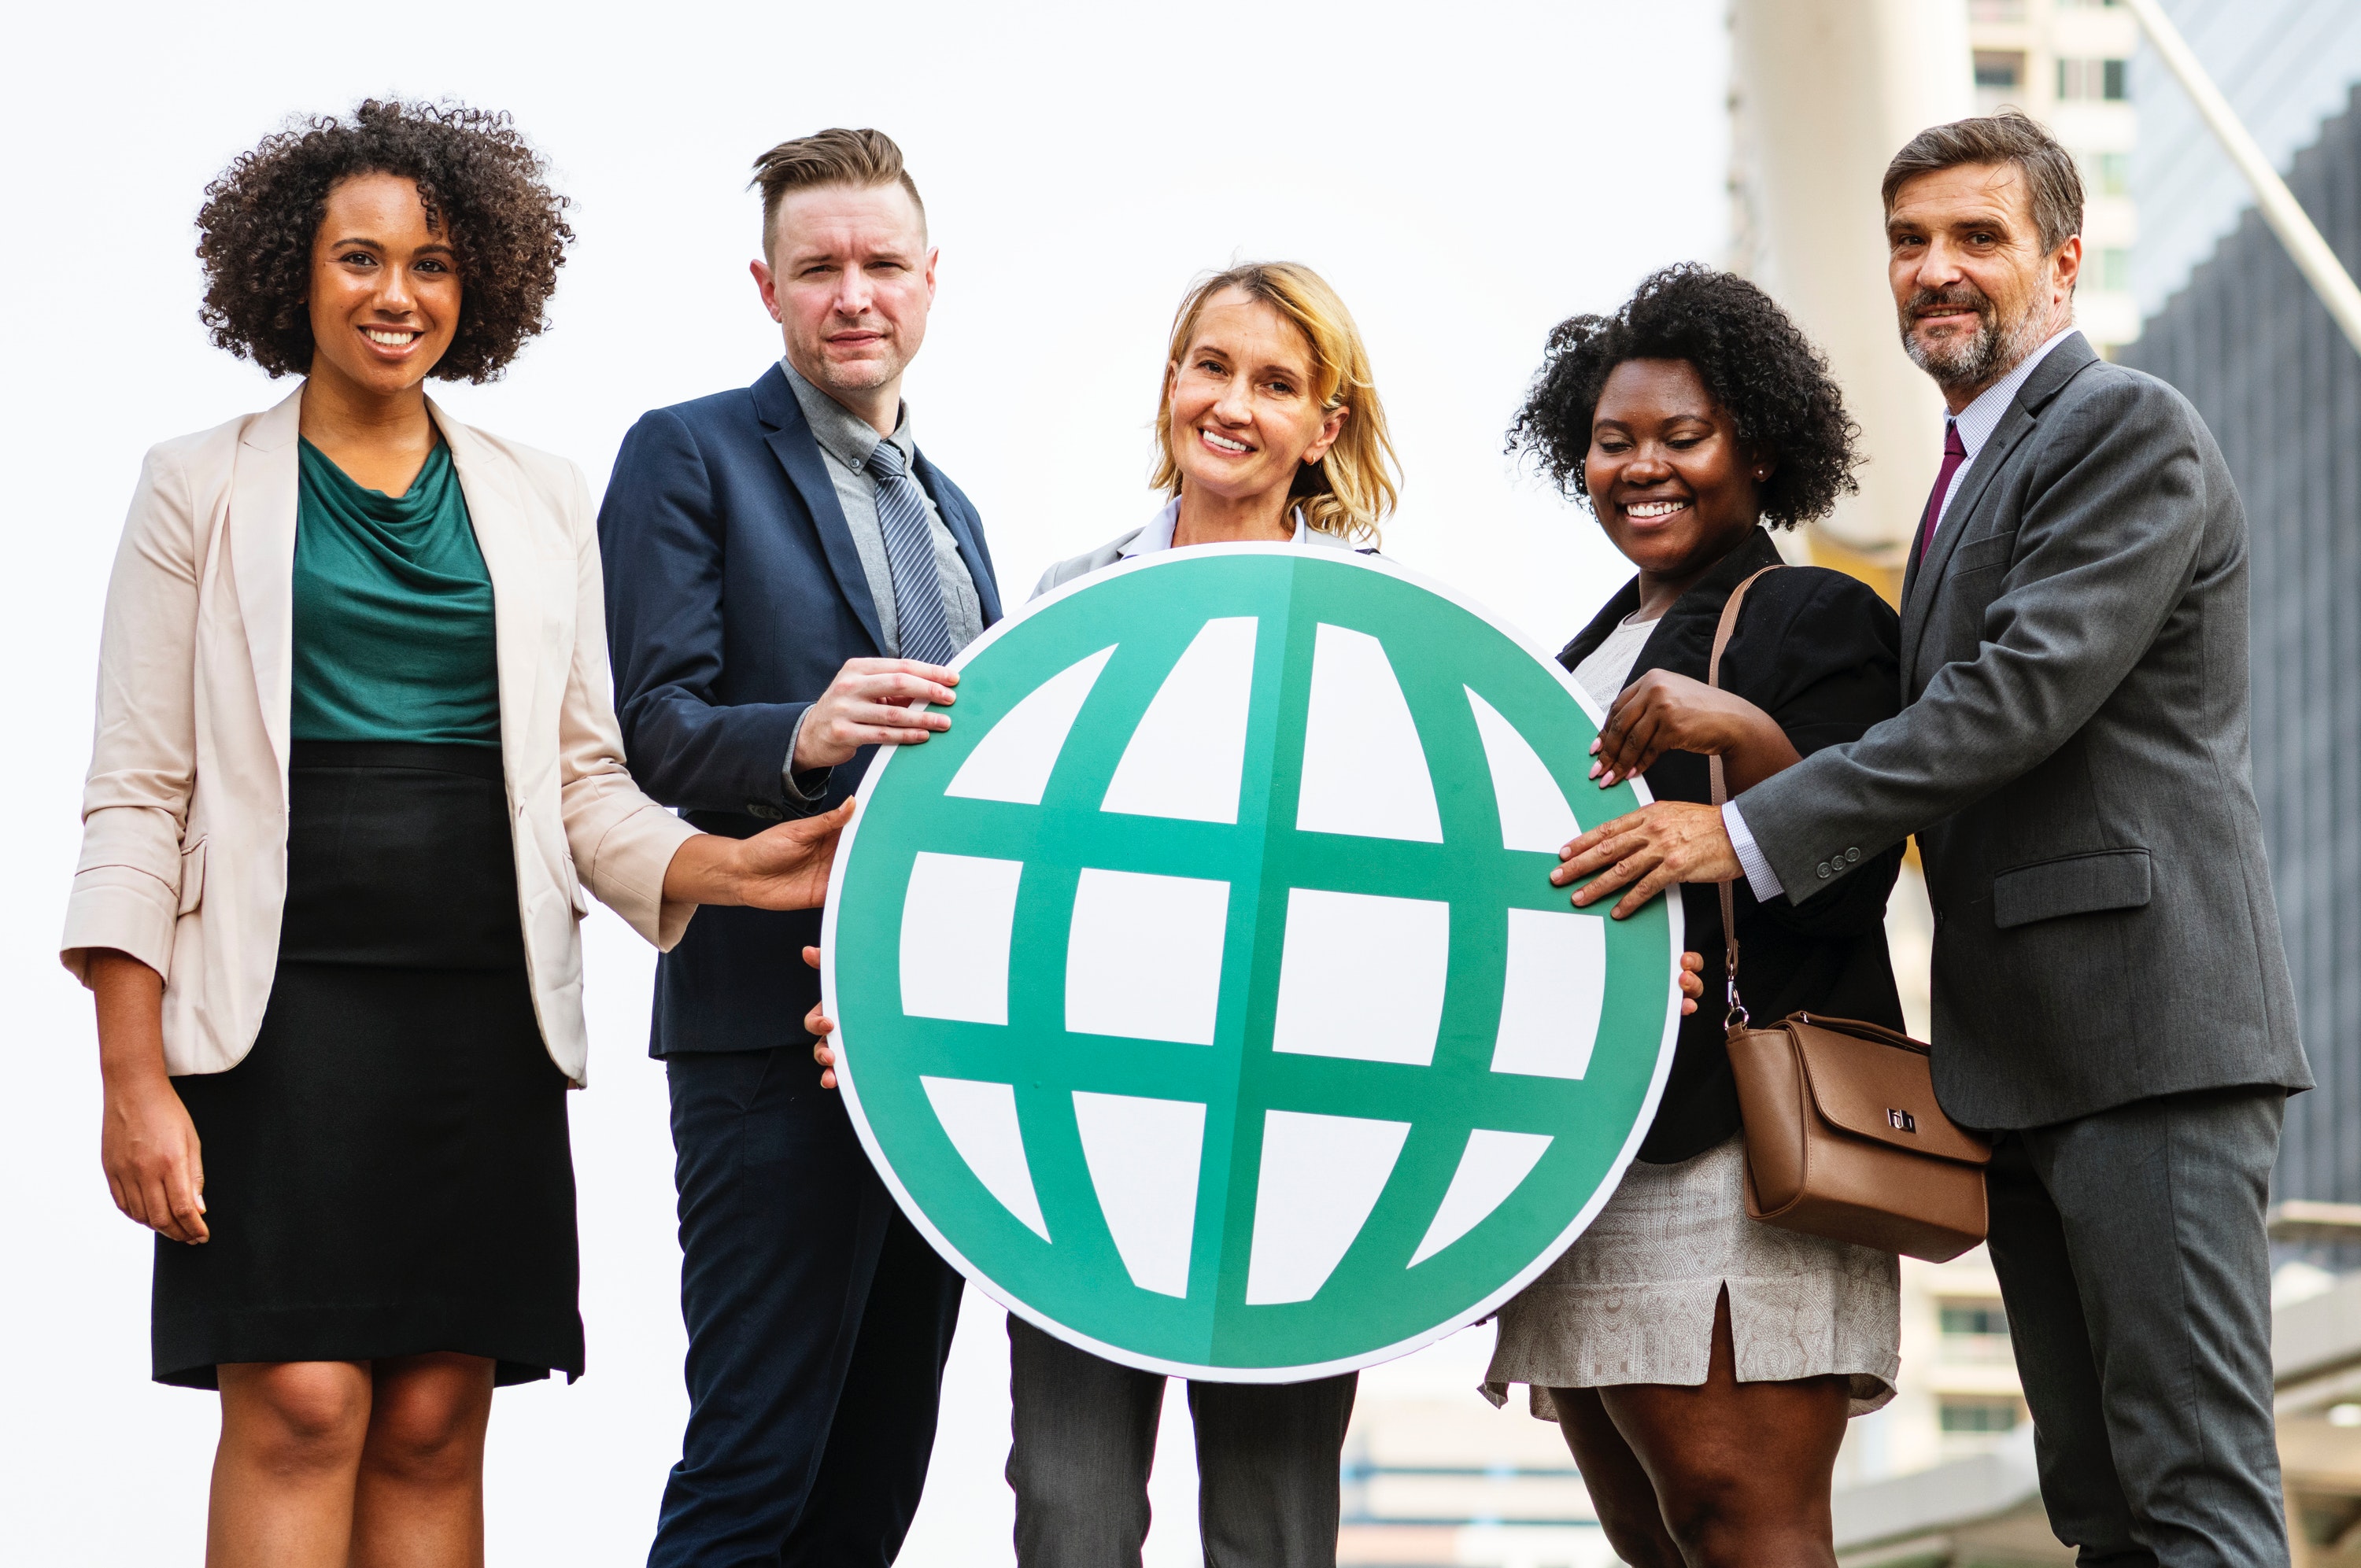
social group, business, human behavior, suit, collaboration, communication, businessperson, conversation, job, management, white collar worker, fun